Symarip

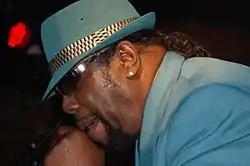
Mr. Symarip at a concert in Klub-Ost, Vienna

Symarip (also known at various stages of their career as The Bees, The Pyramids, Seven Letters and Zubaba) were a British ska and reggae band, originating in the late 1960s, when Frank Pitter and Michael Thomas founded the band as The Bees. The band's name was originally spelled "Simaryp", which is an approximate reversal of the word "pyramids". Consisting of members of West Indian descent, Simaryp is widely marked as one of the first skinhead reggae bands, being one of the first to target skinheads as an audience. Their hits included "Skinhead Girl", "Skinhead Jamboree" and "Skinhead Moonstomp", the latter based on the Derrick Morgan song, "Moon Hop".